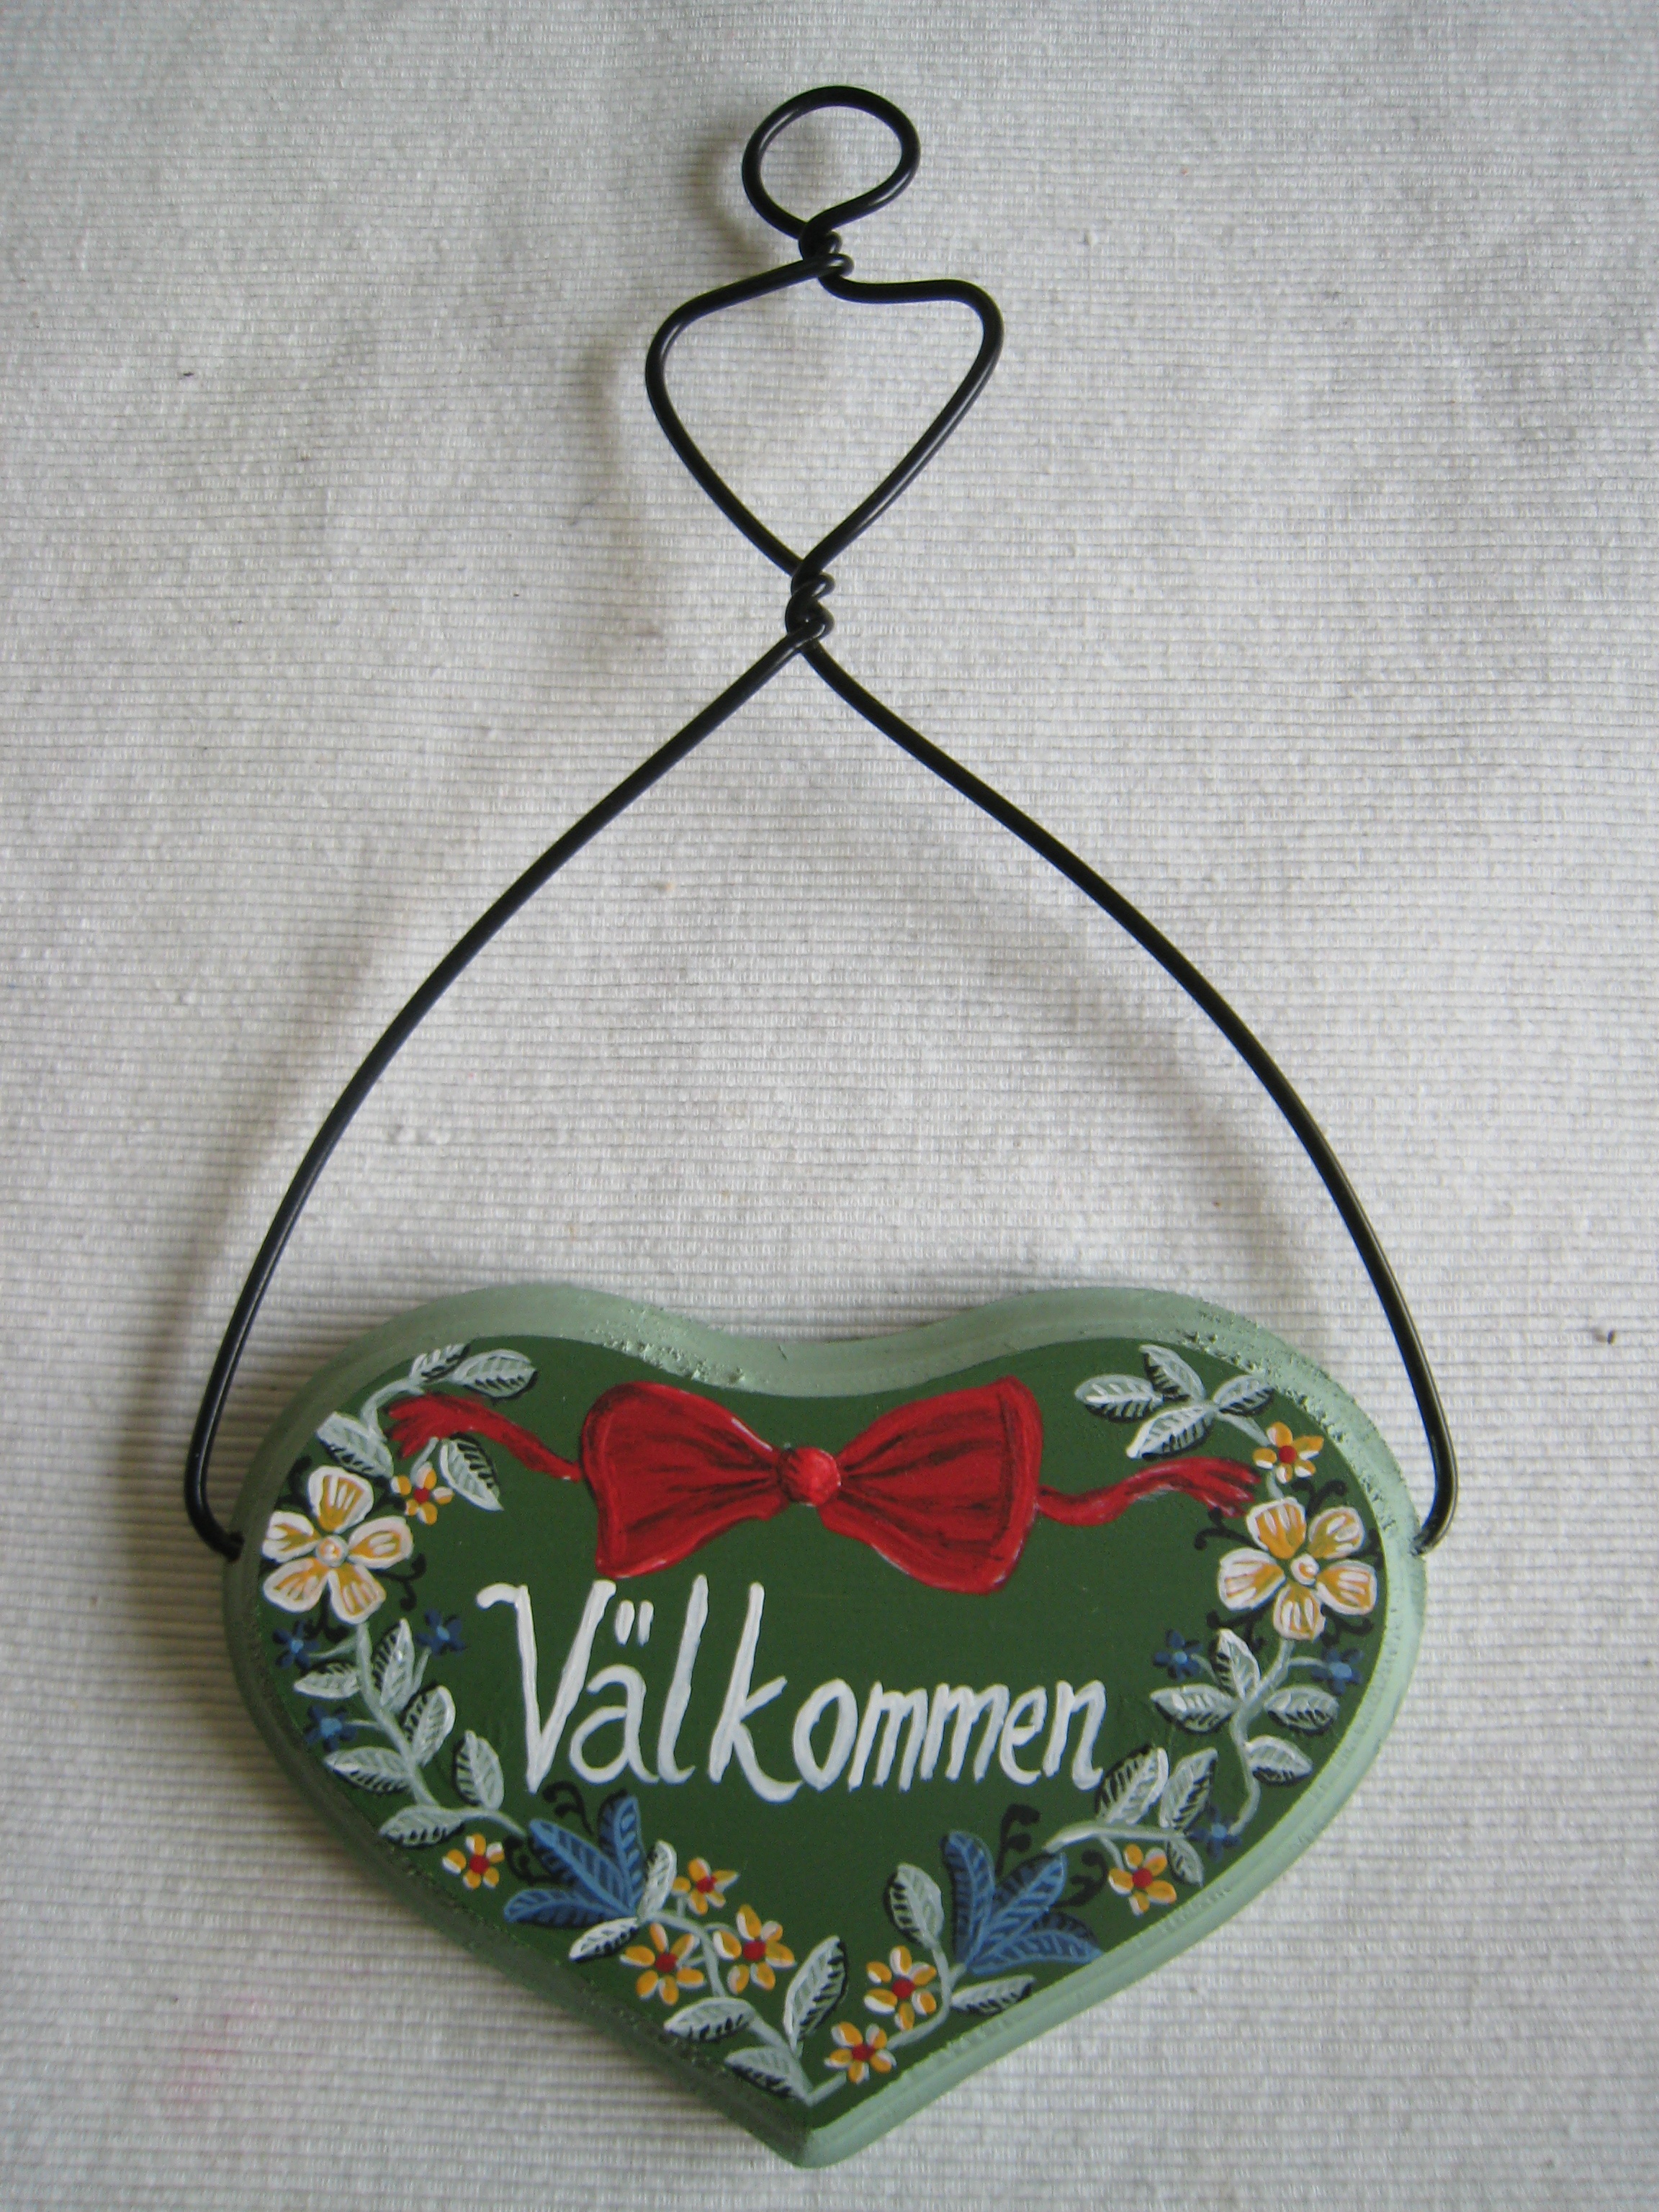
sign, shop, product, textile, art, welcome, door plate